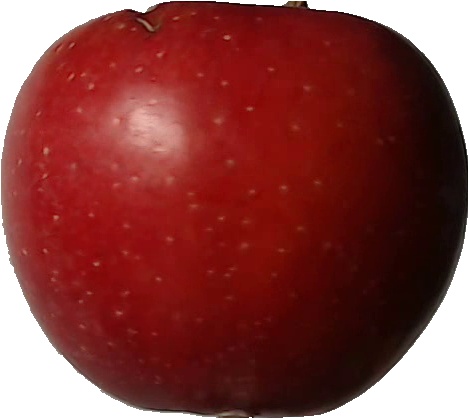
Label: apple_braeburn_1